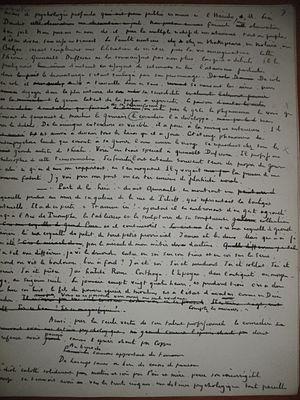
Paul Bourget, né le 2 septembre 1852 à Amiens et mort le 25 décembre 1935 à Paris, est un écrivain et essayiste français, membre de l'Académie française.